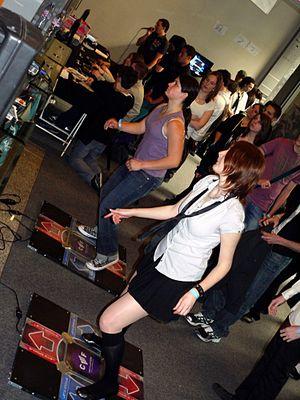
Le festival Mang’Azur est une convention associative toulonnaise organisée par l’AFJ chaque année depuis 2006. Il a pour objectif de promouvoir la culture japonaise sous toutes ses formes de manière ludique et de proposer une alternative aux autres conventions du genre sur le thème du manga, de l'anime et de la culture japonaise.